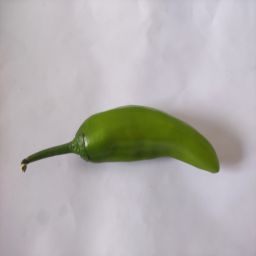
Crop: New Mexico Green Chile
Quality: Unripe